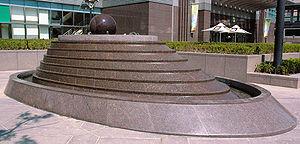
Taipei 101, anciennement Centre financier international de Taipei, est un gratte-ciel localisé dans le district de Xinyi, Taipei à Taïwan. Le bâtiment est officiellement classé 10e plus grand gratte-ciel du monde avec une hauteur de 509,2 m. Il était le plus grand gratte-ciel au monde de 2004 à 2010 jusqu'à l'inauguration de la Burj Khalifa, devenue à son tour le plus haut immeuble de la planète avec une hauteur de 828 m. En juillet 2011, la tour a reçu la certification LEED Platinum, le plus grand prix du système de standardisation Leadership in Energy and Environmental Design et elle est devenue la plus grande écoconstruction du monde. L'édifice a été conçu par le groupement d’architectes C.Y. Lee & Partners Architects puis principalement construit par KTRT Joint Venture. En 2001, le propriétaire Taipei Financial Center Corporation remet le contrôle de la construction à Samsung C&T Corporation pour accélérer le processus. La construction s'est finie en 2004. La tour sert de symbole pour le Taïwan moderne depuis son inauguration.